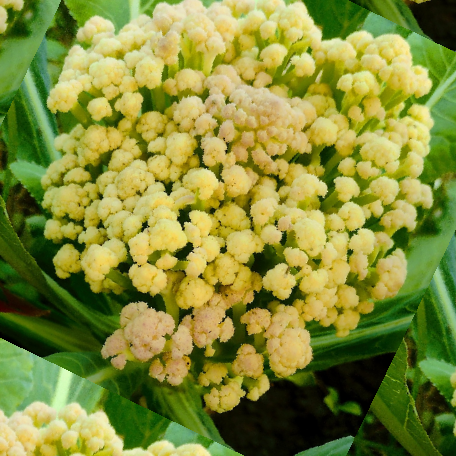
Label: Bacterial spot rot